Northwestern Michigan College

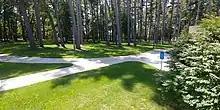
Traverse City main campus

The main campus of Northwestern Michigan College, also known as Front Street Campus, is located within the city of Traverse City, at the base of the Old Mission Peninsula. The campus is largely surrounded by the residential Base of Old Mission and Indian Woods neighborhoods of Traverse City. Immediately adjacent Front Street Campus is the campus of Traverse City Central High School.